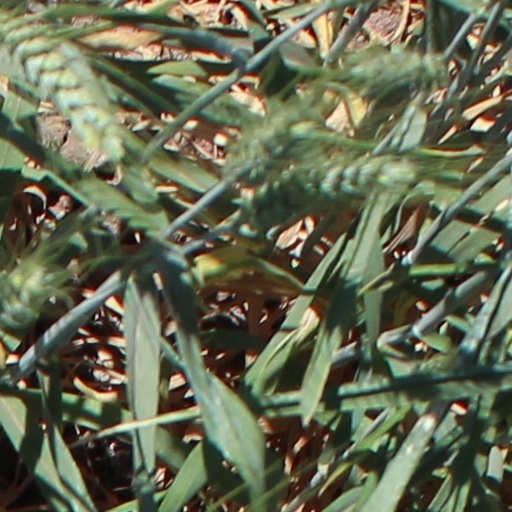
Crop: wheat